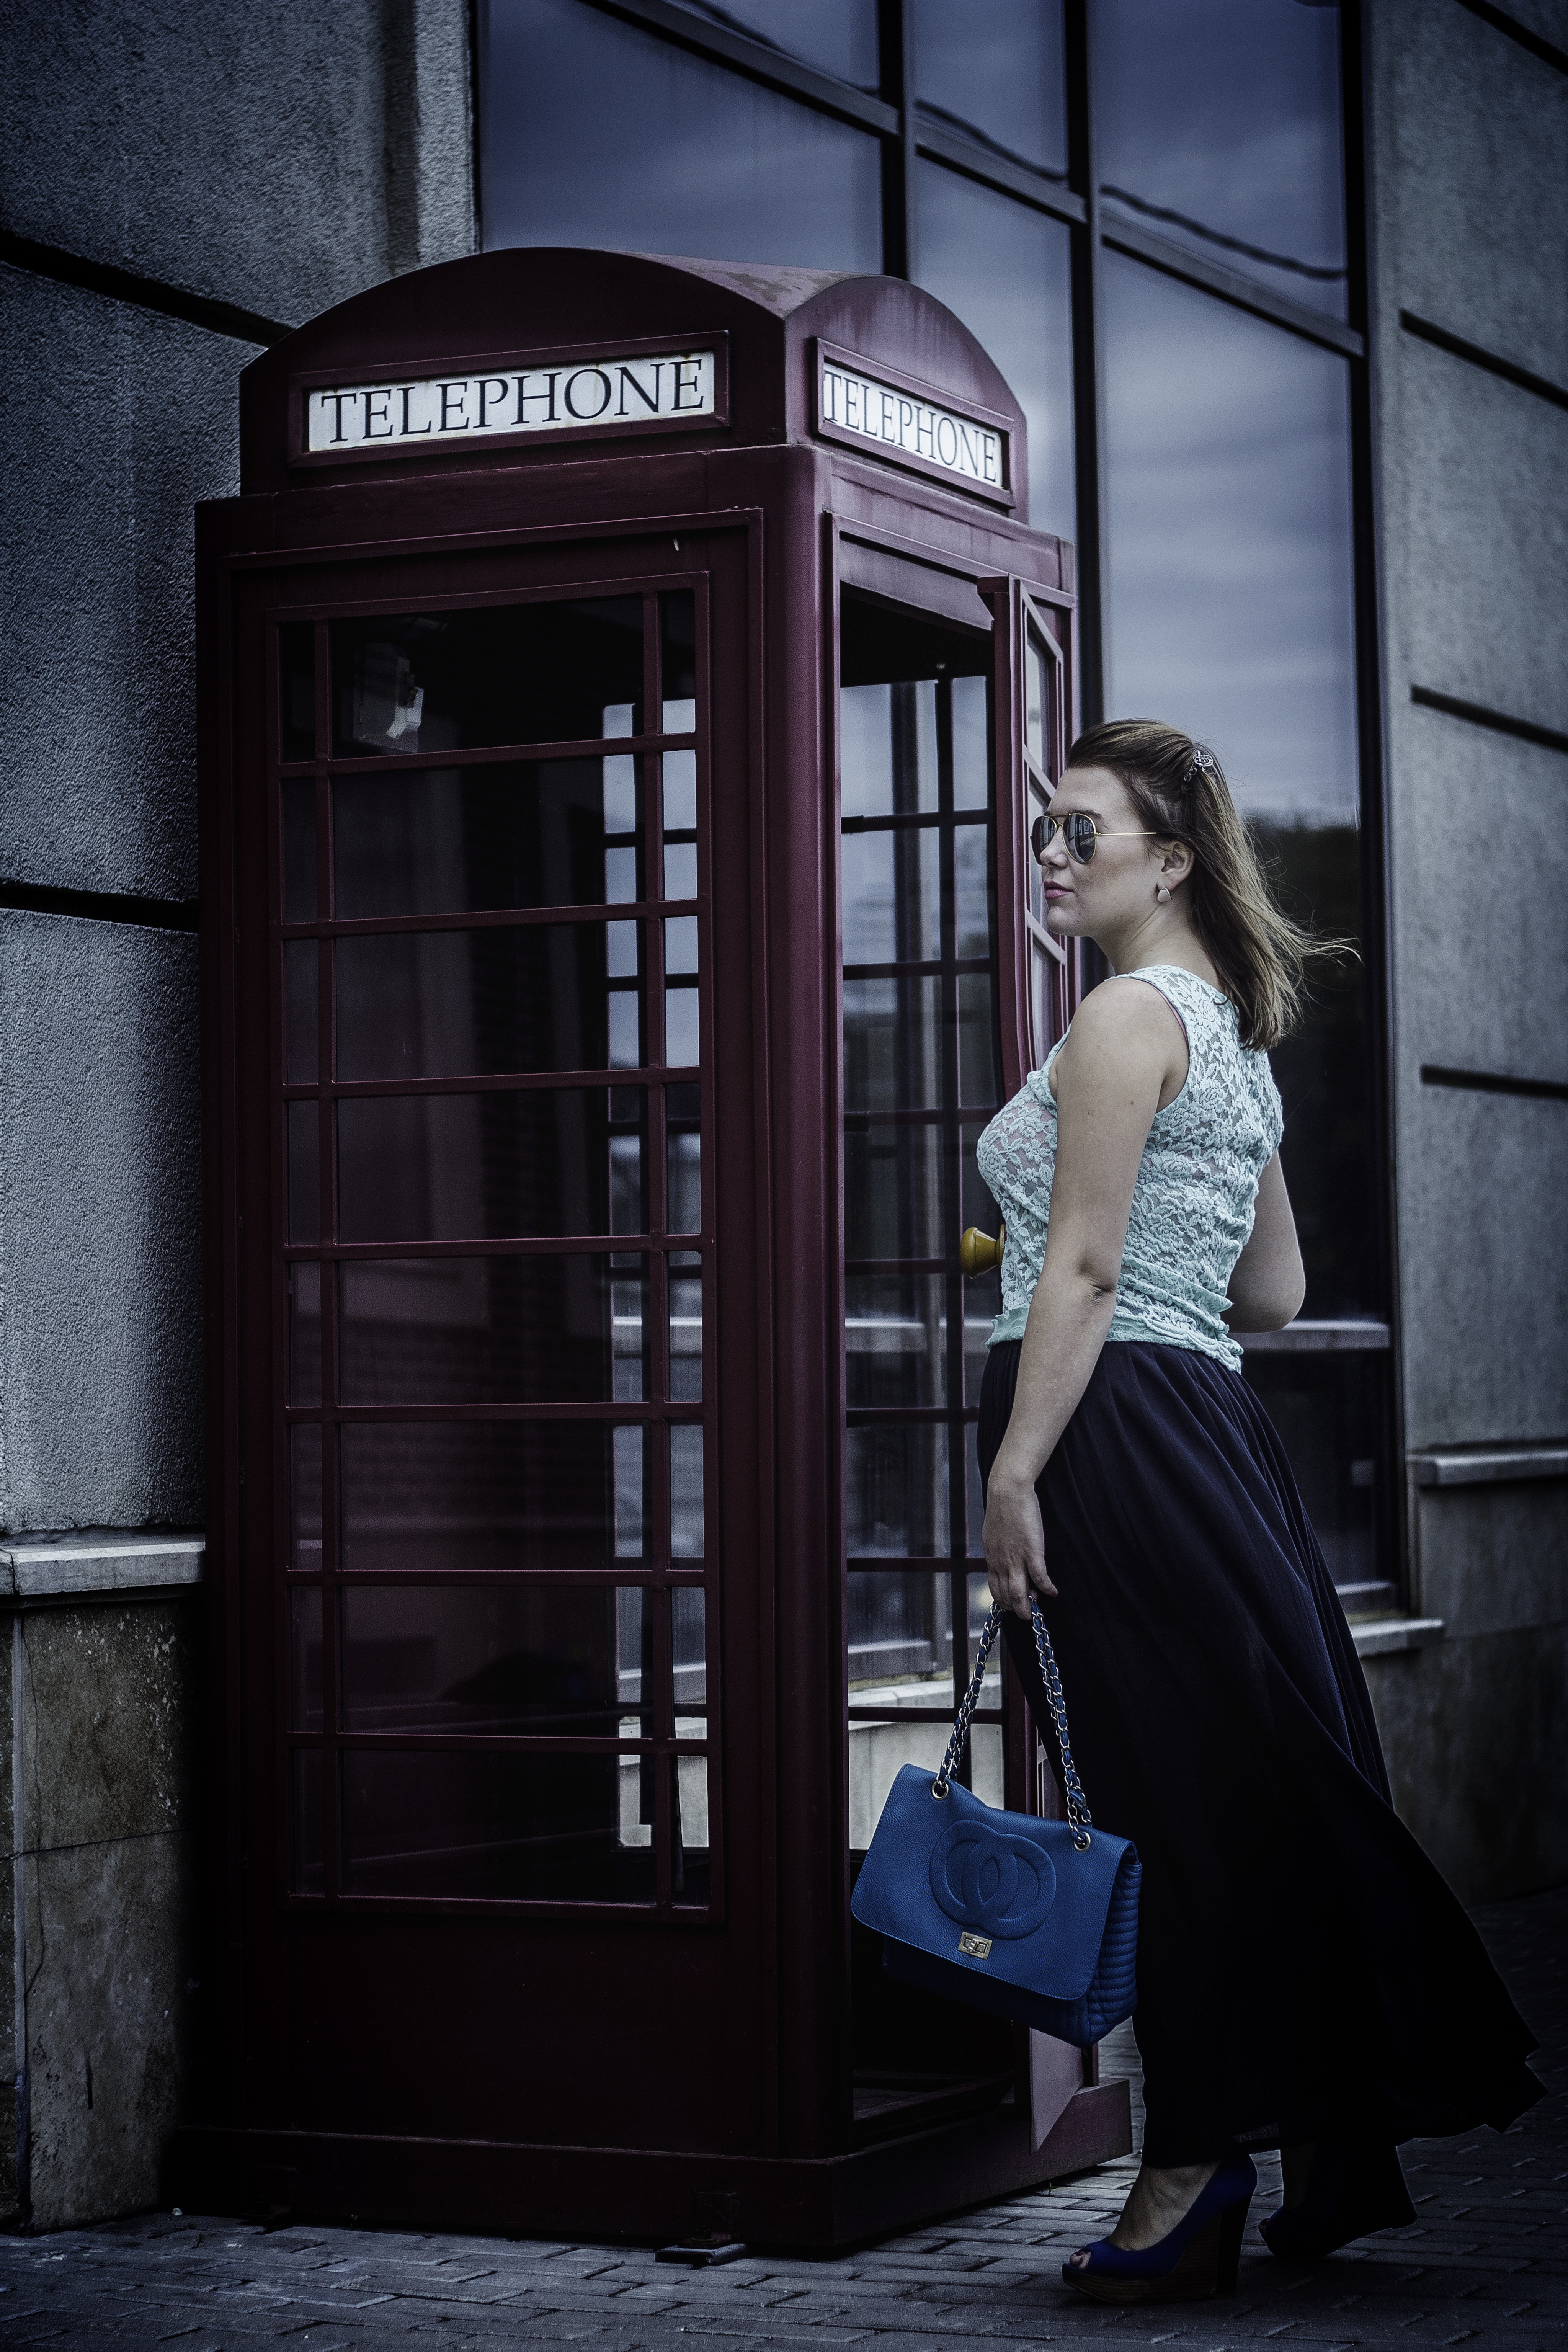
girl, fog, road, street, night, mystic, phone, color, fashion, blue, clothing, black, london, eyes, scary, dress, bed, infrastructure, photograph, skirt, fantasy, horror, witch, phone booth, fantasy girls